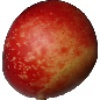
Label: nectarine